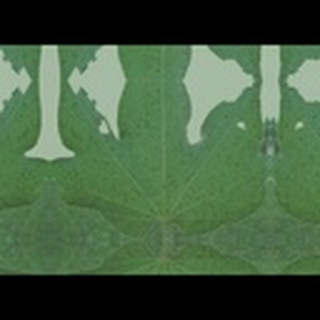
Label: cotton_aphids